Nathan Aspinall

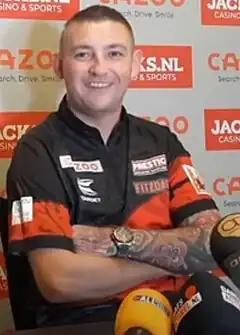
Aspinall in 2023

At the 2023 World Championship, Aspinall won his opening match 3–1 against Boris Krčmar. He lost 4–3 in the third round to Josh Rock.